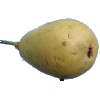
Label: Pear 2